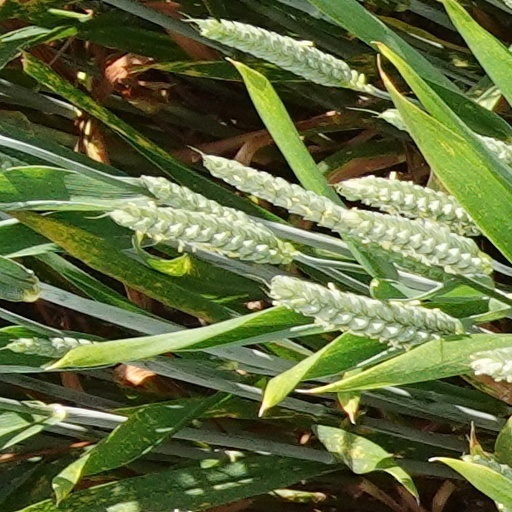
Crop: wheat